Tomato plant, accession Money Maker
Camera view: bottom (45 deg); turntable rotation: 270 degrees
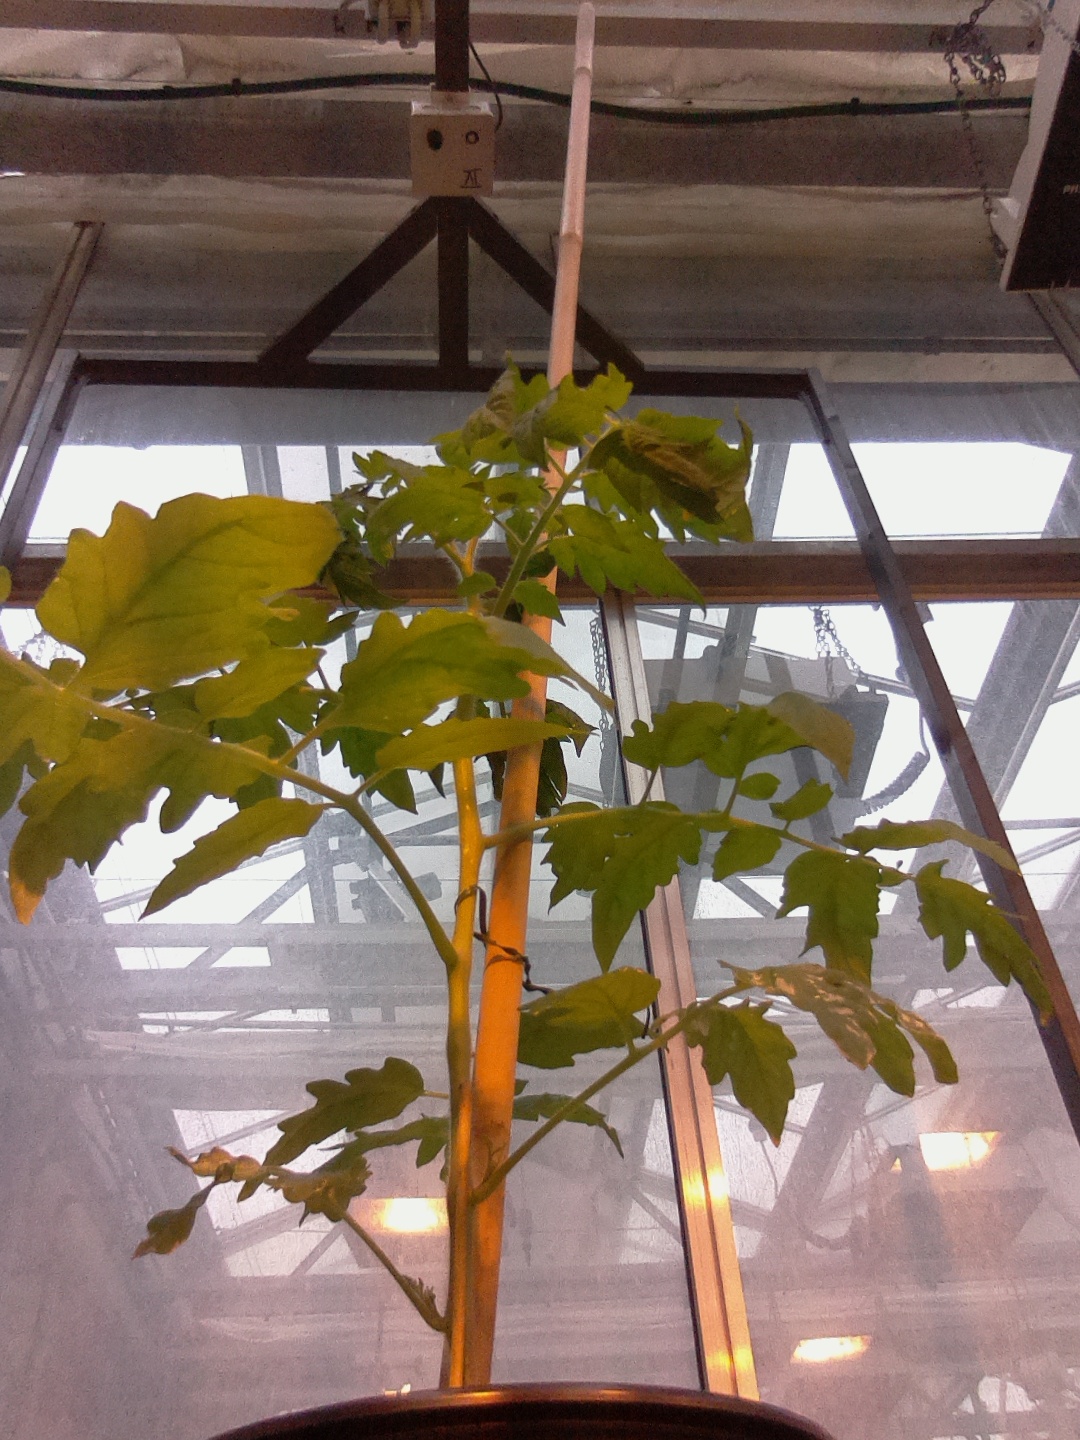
BBCH growth stage 14: 8 of true leaves visible